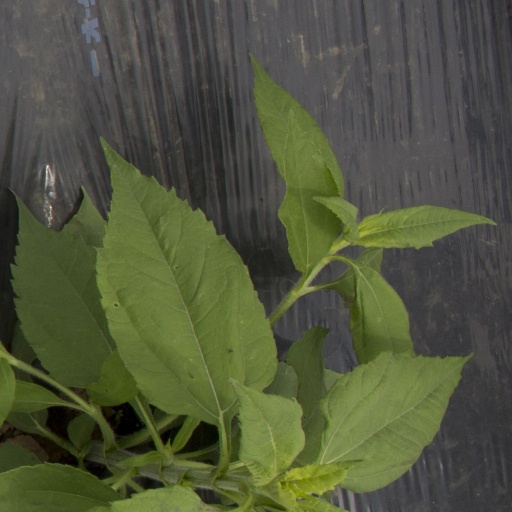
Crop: Jerusalem artichoke